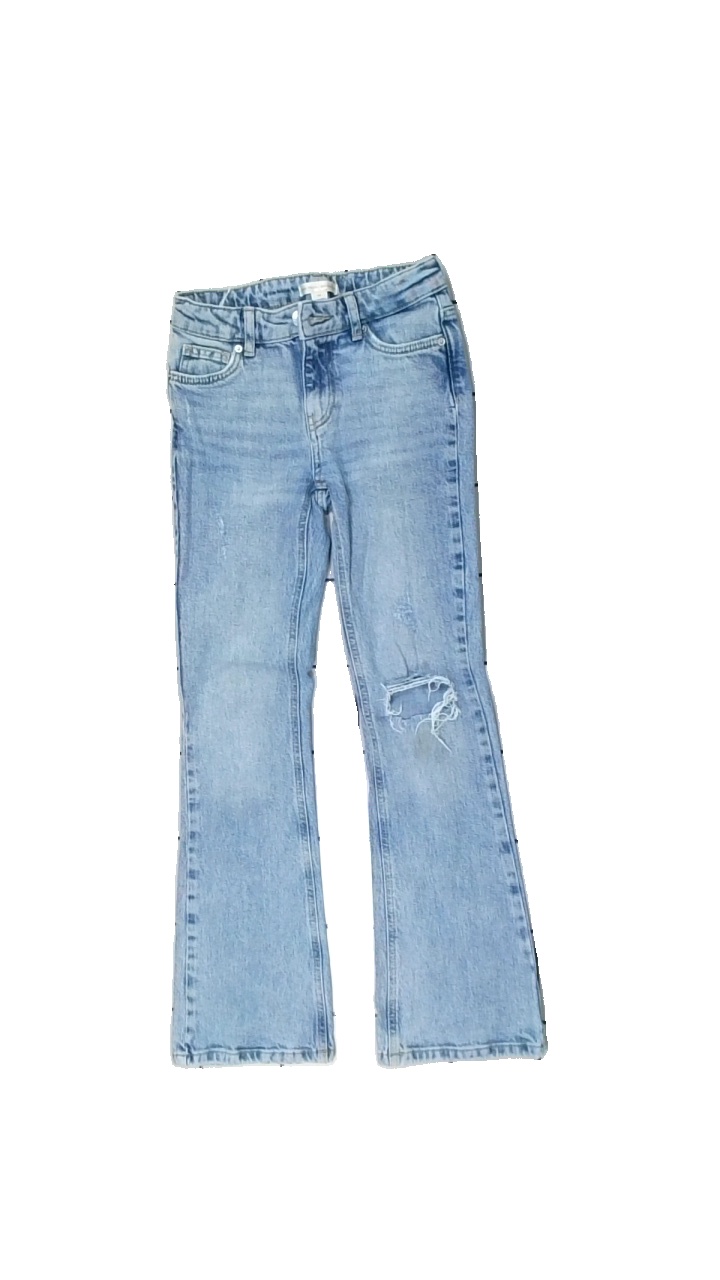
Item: Jeans (Children)
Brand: Gina Tricot
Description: blå jeans, fläck på höger ben
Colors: Blue
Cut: Regular
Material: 100% cotton
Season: All
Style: Denim
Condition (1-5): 3
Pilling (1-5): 5
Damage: fläck
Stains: Major
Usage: Export
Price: <50